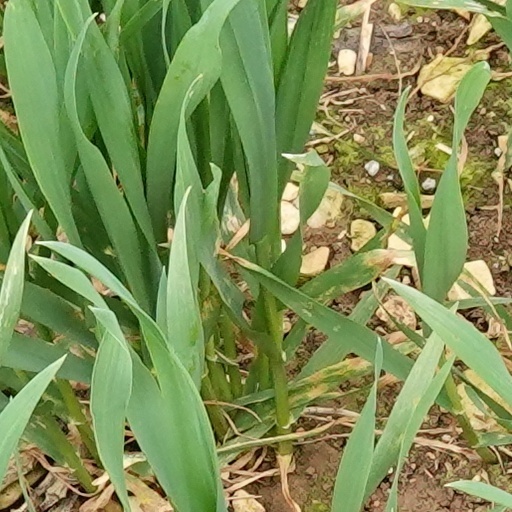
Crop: wheat